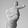
ASL letter: T